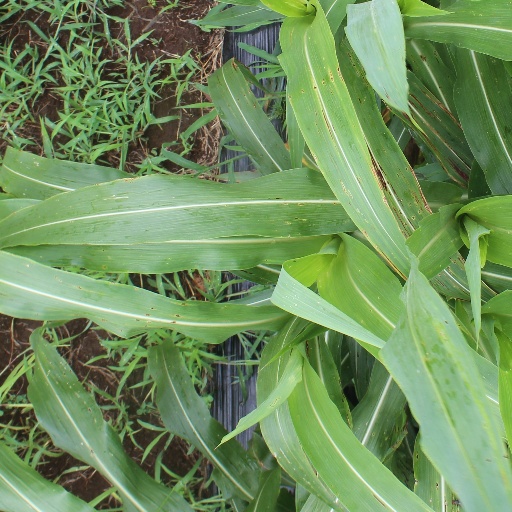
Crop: sorghum